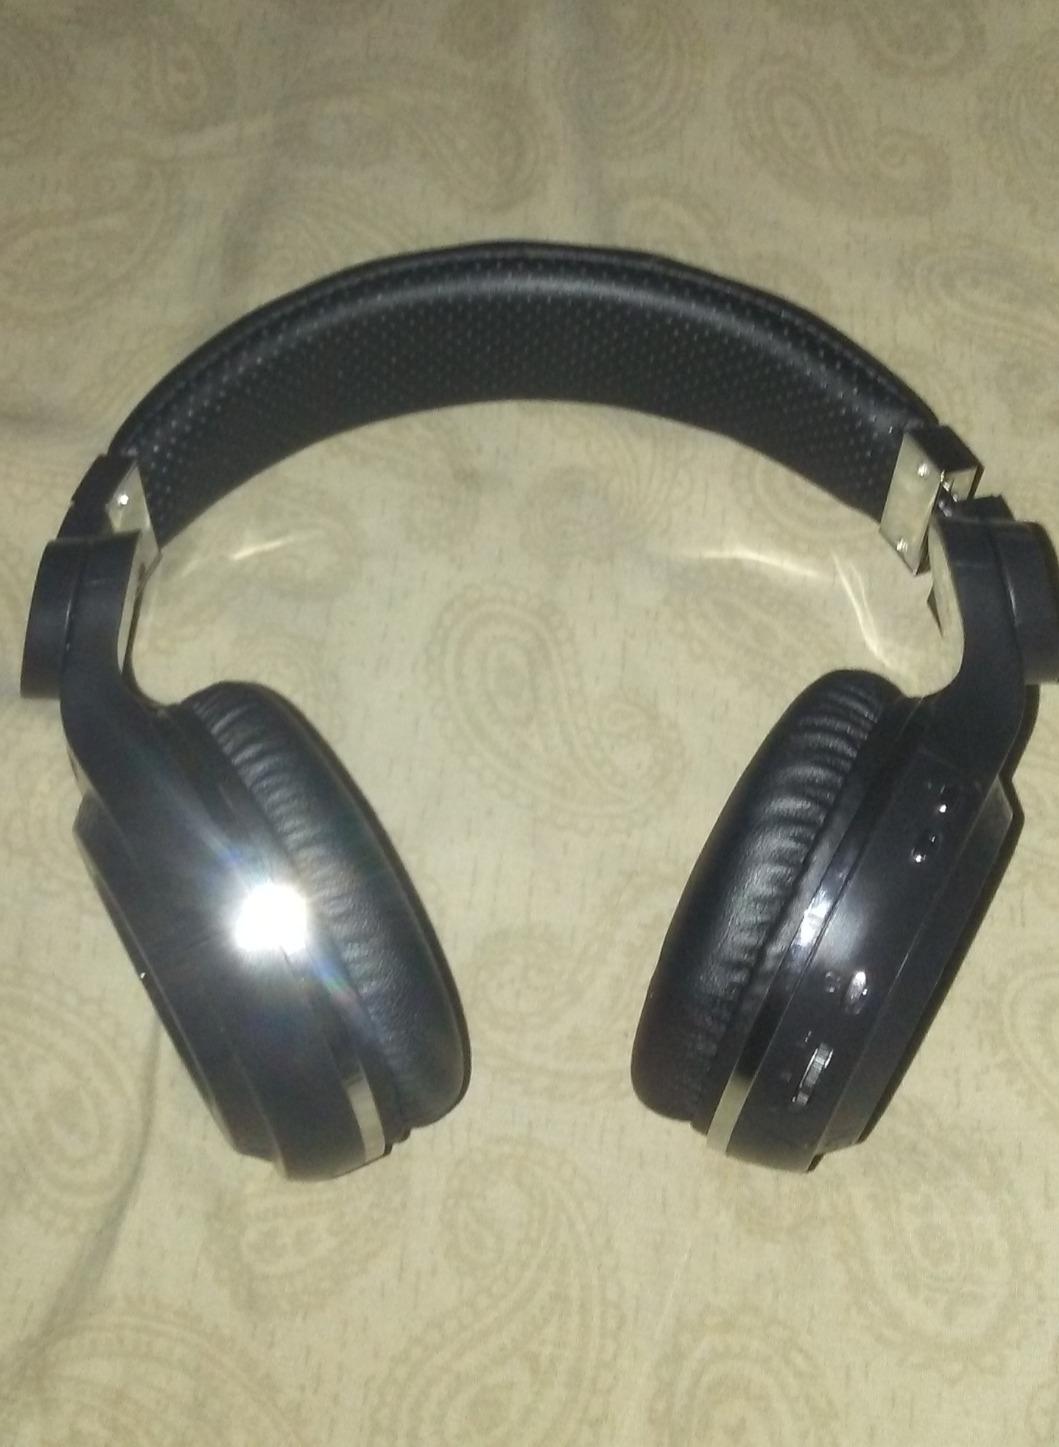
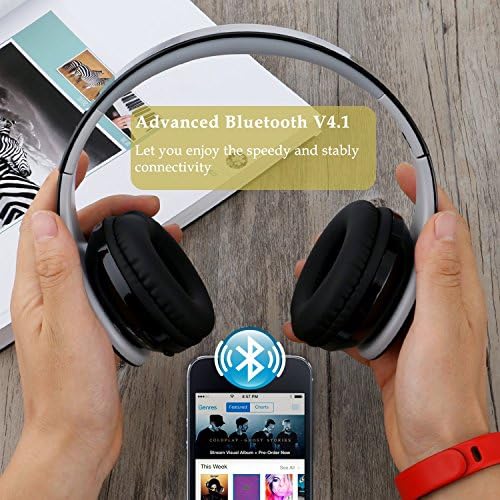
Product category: headphones
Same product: no